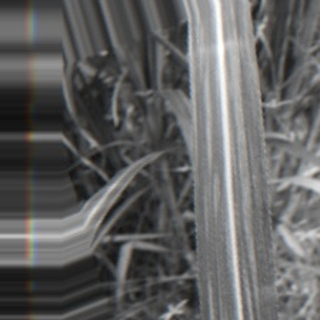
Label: sugarcane_bacterial_blight